Ekapada

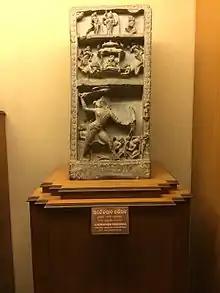
Rock carved Ajaikapada sculpture in Odisha State Museum

The Agama text "Amsumadbhedagama" mentions that Ekapada-Trimurti is similar to the Ekanetra and Ekarudra aspects of Shiva and is one of the "Vidyeshvara" aspects. He wears a "jata-mukuta" (a headdress formed of piled, matted hair) and white silken garments. He has three eyes and a pacific appearance. He holds a trishula (trident) and a tanka (small hammer) in two of his four arms and gestures in varada mudra (the boon-giving gesture) and abhaya mudra (the gesture of reassurance).